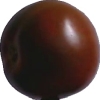
Label: tomato_maroon